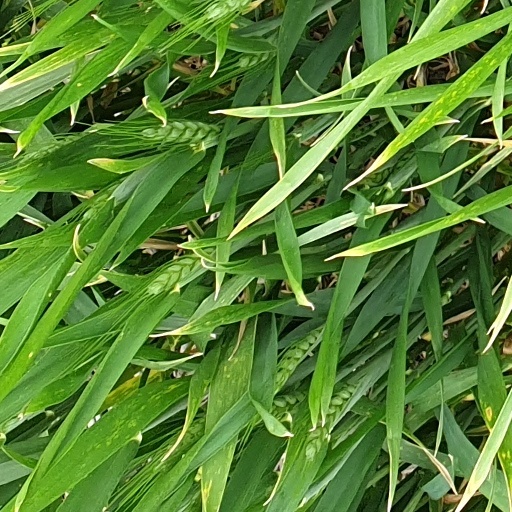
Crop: wheat